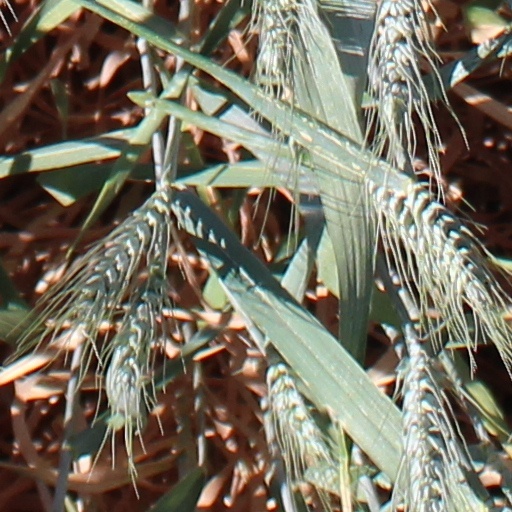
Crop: wheat